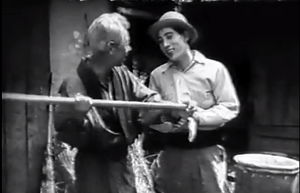
La Chanson du pays natal est un film muet japonais de Kenji Mizoguchi sorti en 1925.